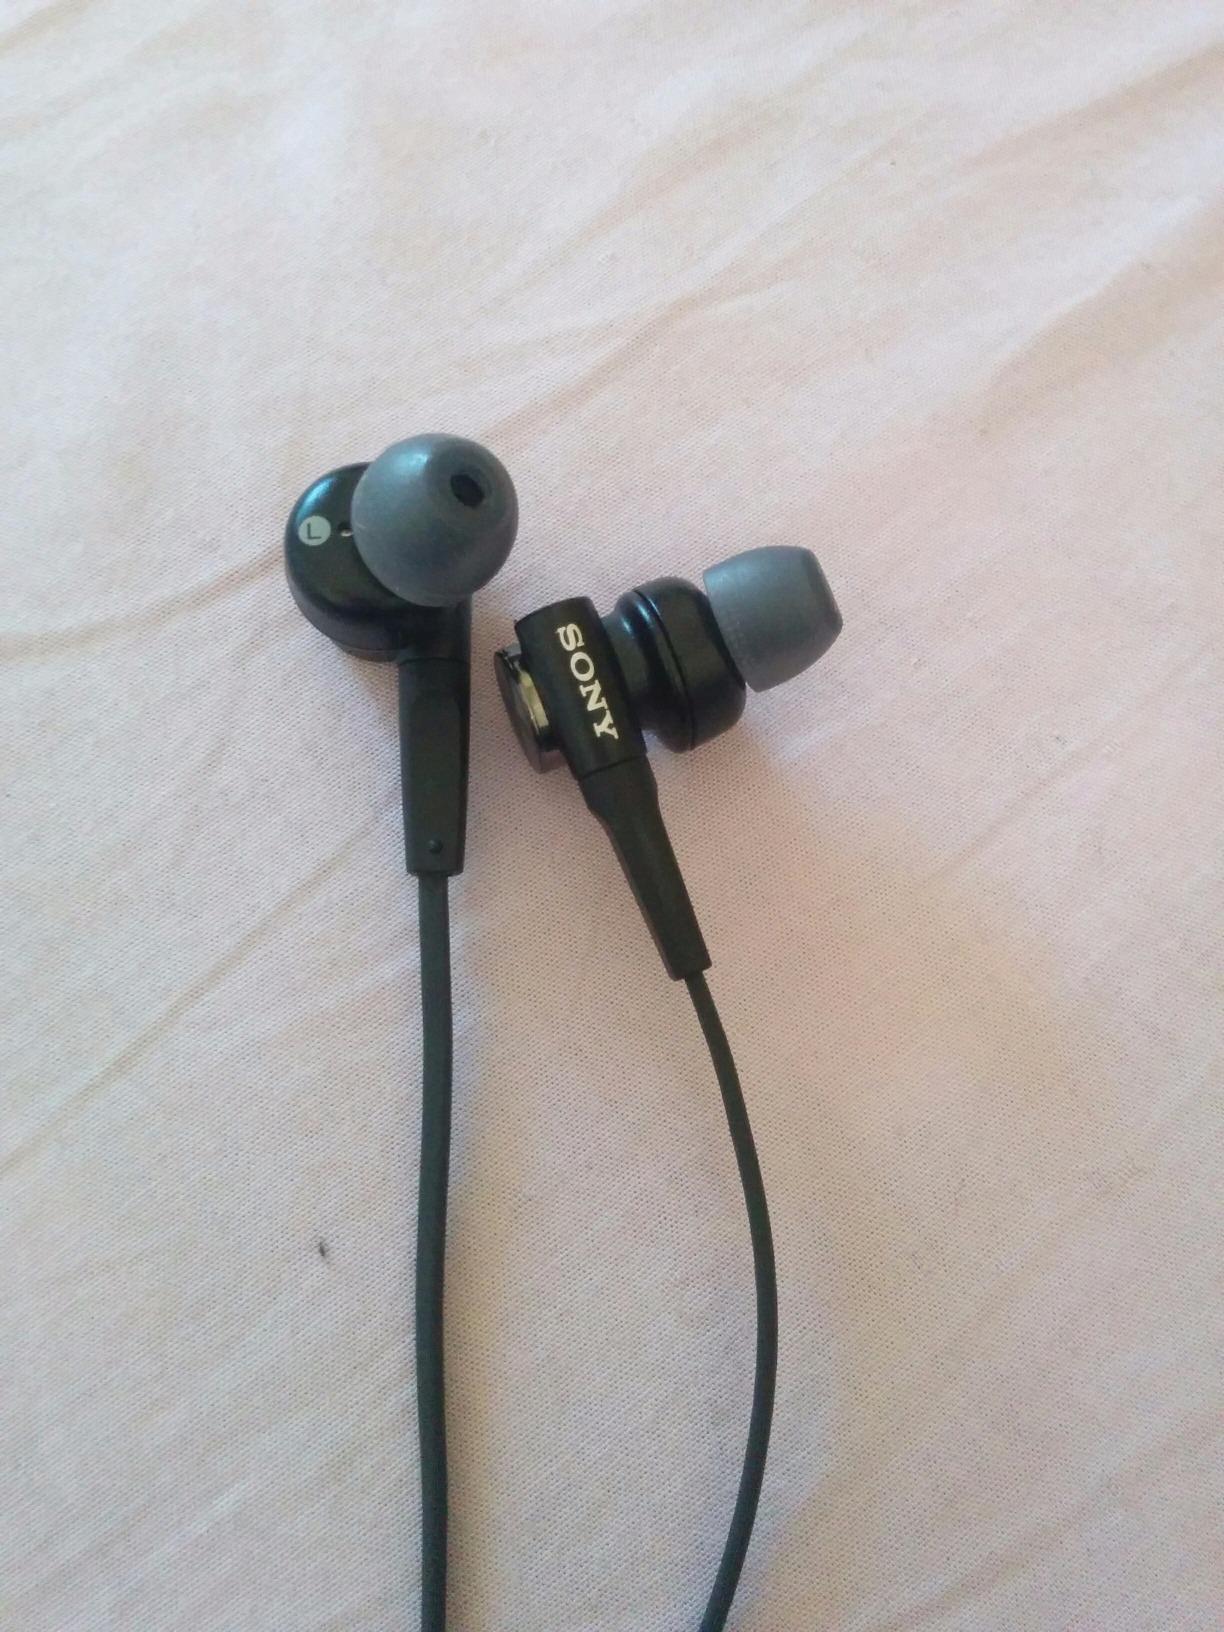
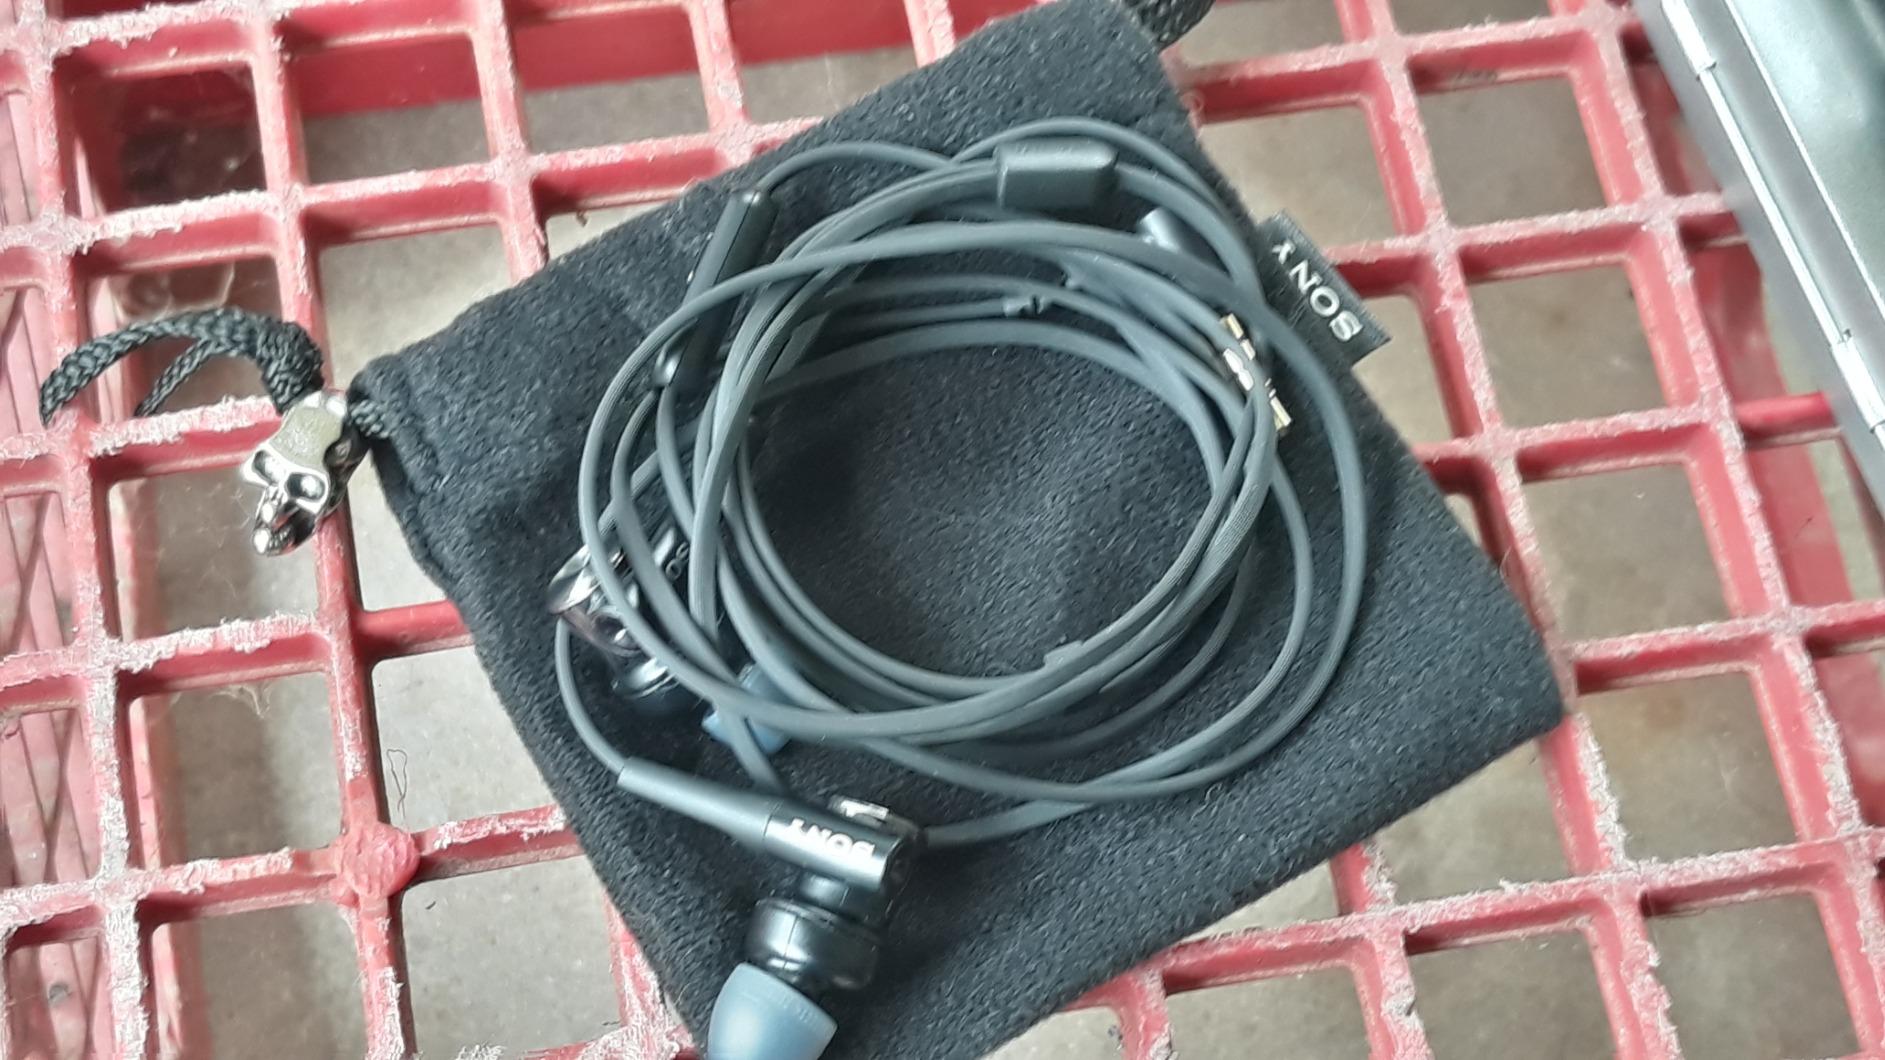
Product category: headphones
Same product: yes